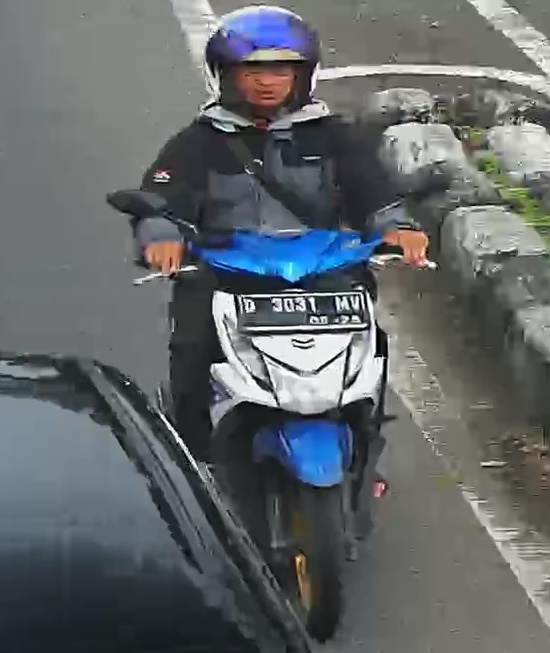
person-with-helmet: 1
person-without-helmet: 0